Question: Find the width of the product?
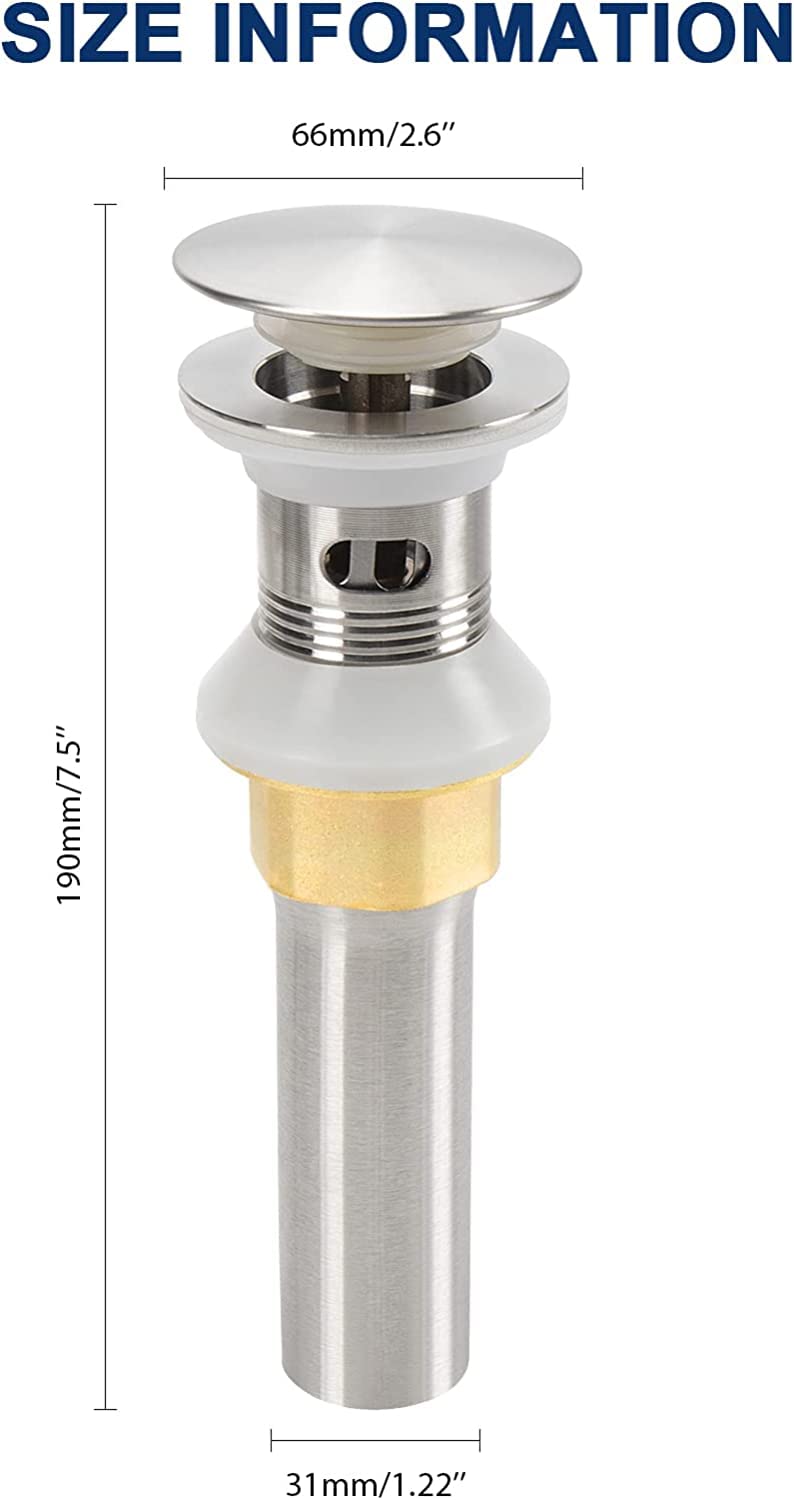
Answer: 66.0 millimetre